Pierre-Alexandre Wille

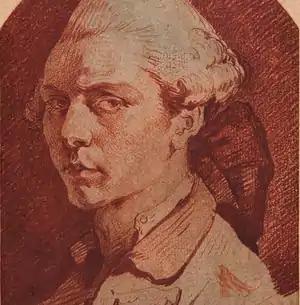
Self-portrait (1769)

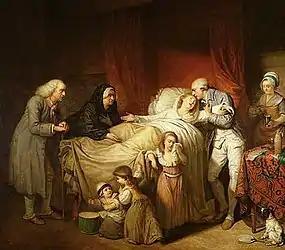
The Last Moments of a Beloved Wife

Pierre-Alexandre Wille (19 July 1748, in Paris – 1837, in Paris) was a French genre painter.